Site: brandenburg
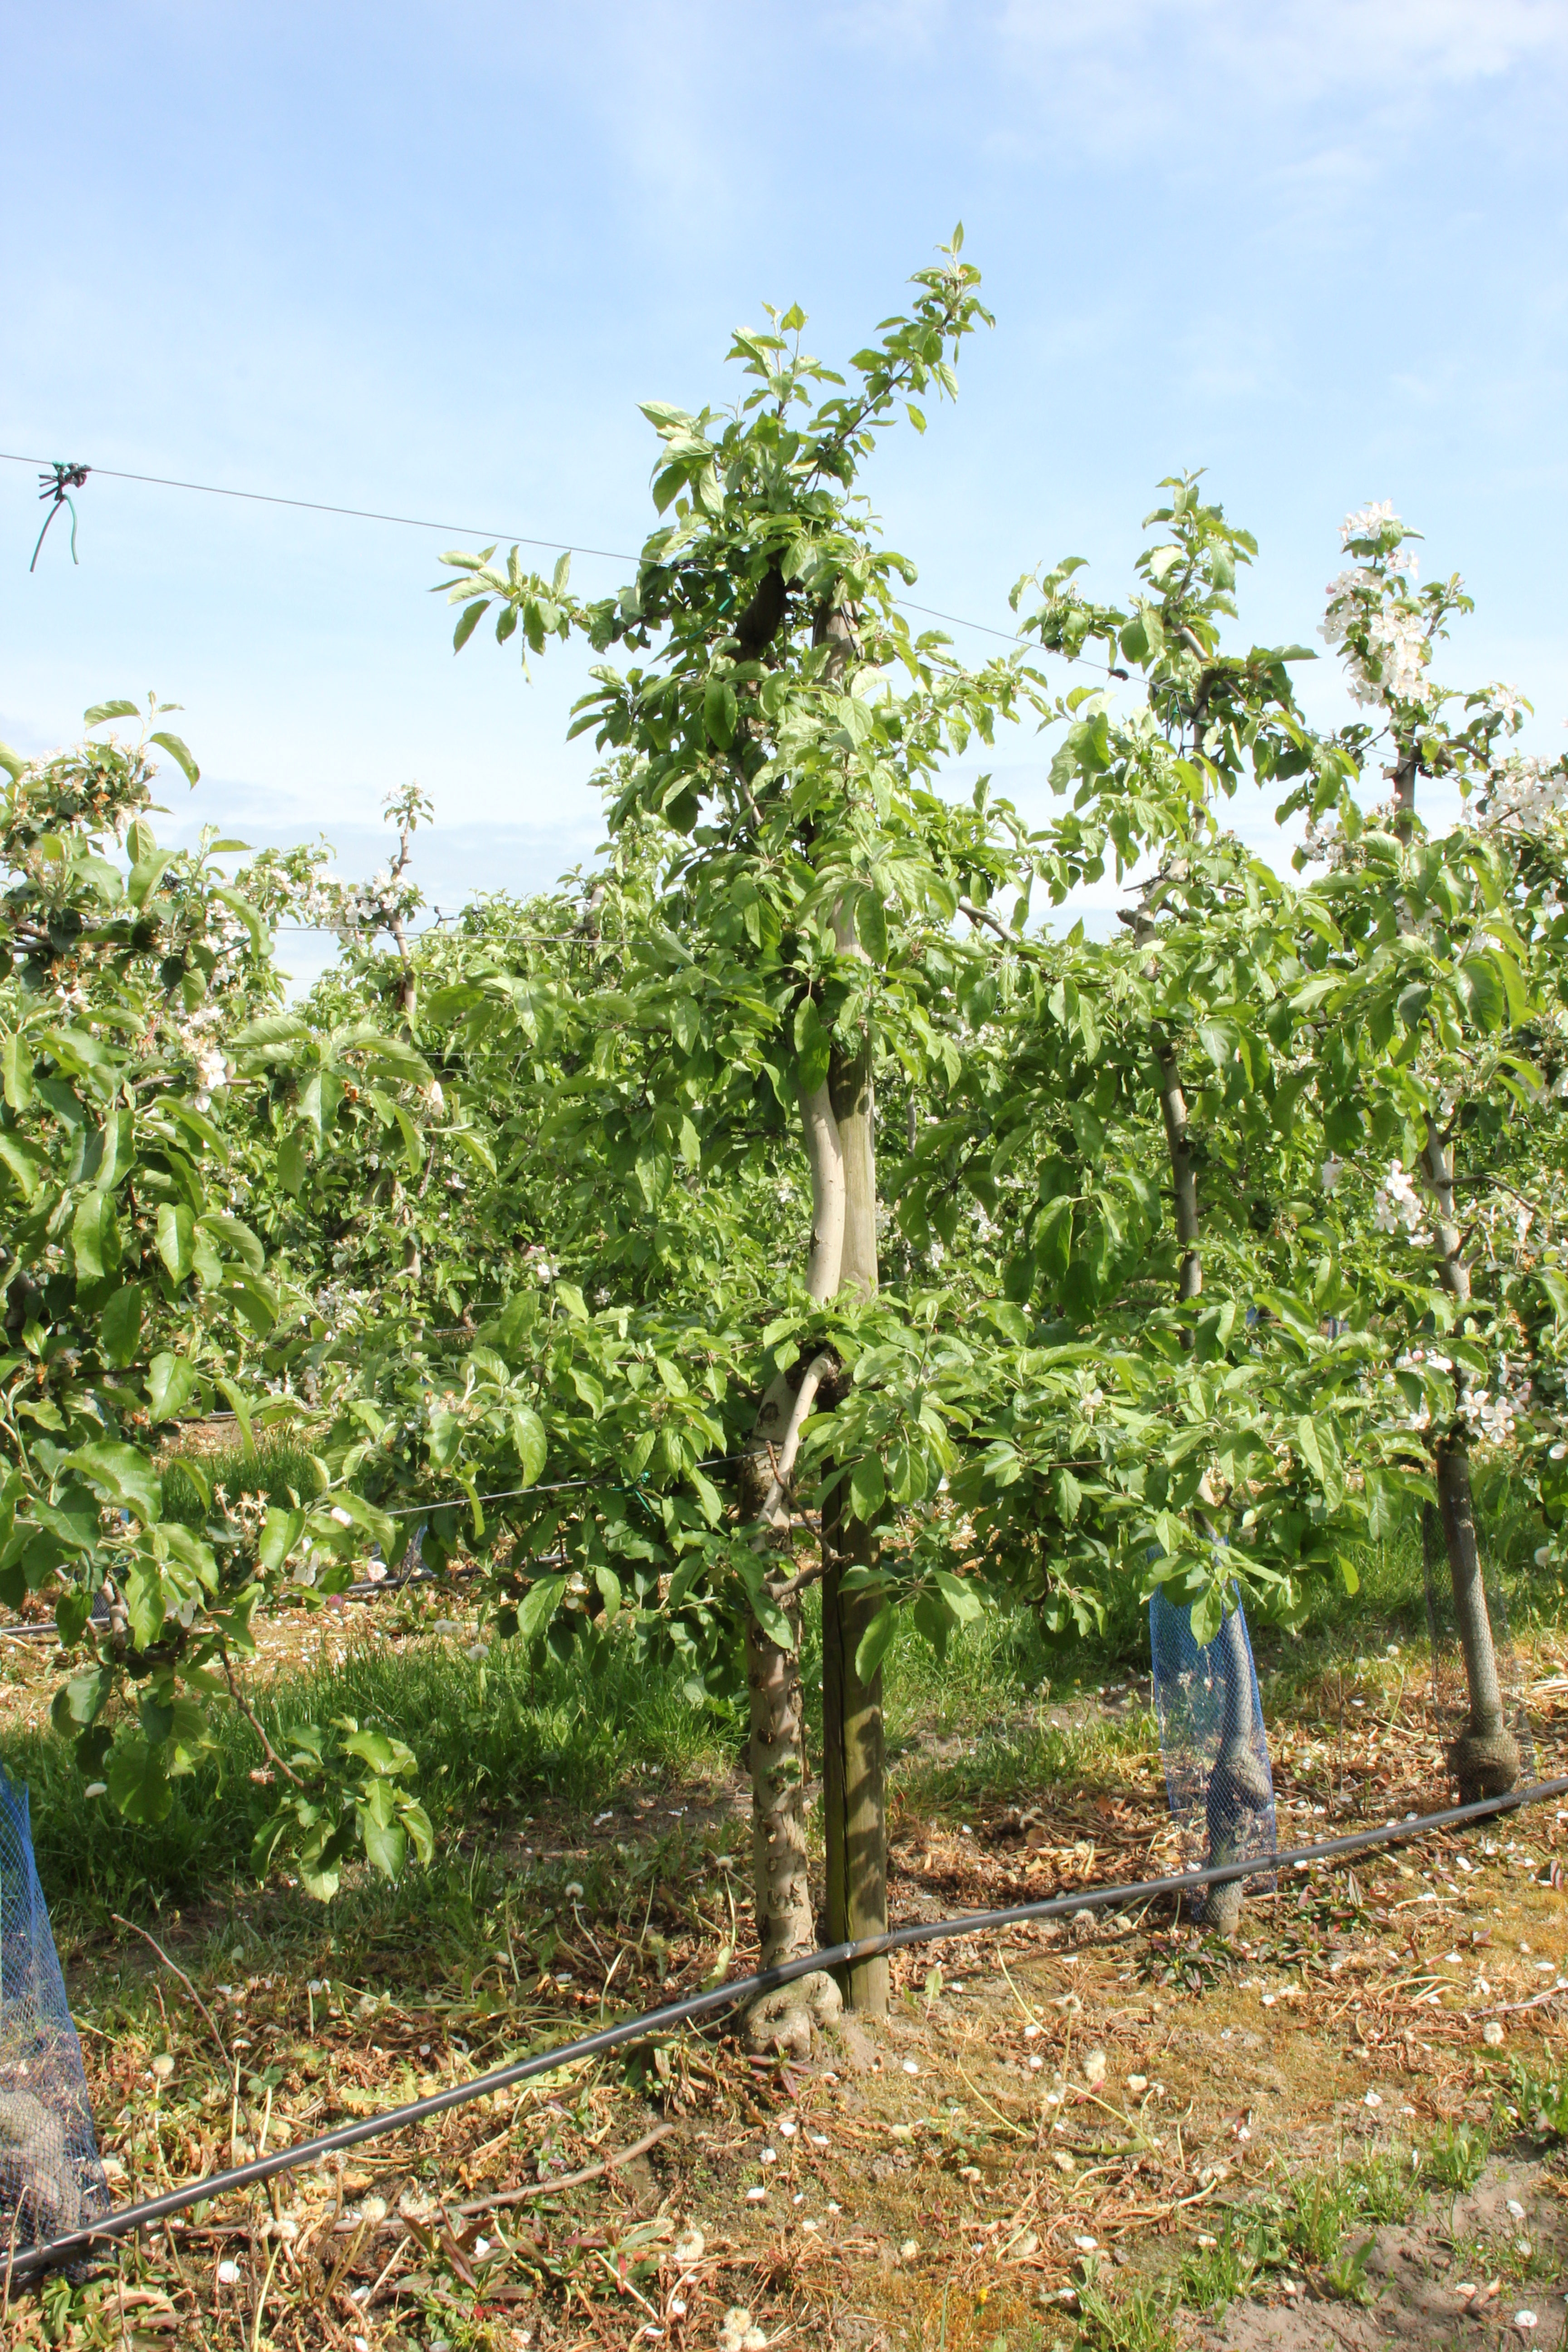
Growth stage (BBCH 67): Flowering